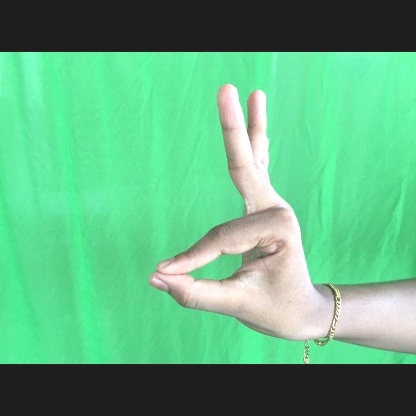
Mudra: Hamsasyam